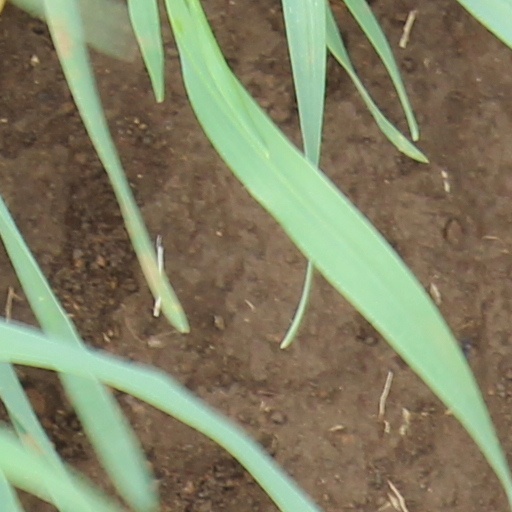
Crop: wheat